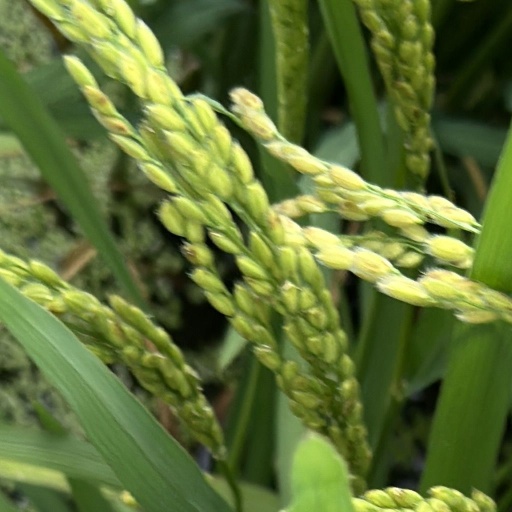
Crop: rice